Men of Honor

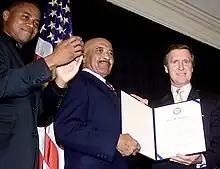
Carl Brashear (center) received an Outstanding Public Service Award in October 2000 from actor Cuba Gooding Jr. and then-Defense Secretary William Cohen for 42 years of combined military and federal civilian service. Gooding portrayed Brashear in the 2000 film "Men of Honor".

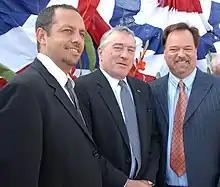
Producer Robert Teitel, Robert De Niro, and screenwriter Scott Smith in September 2008

The film features the classic US Navy Mark V diving equipment used by the Navy from 1915 until 1985. The custom equipment was made by DESCO, which, along with three other makers, manufactured the gear for the Navy. The helmets used were actually commercial helmets (which have larger glass windows or "lights") on Navy breast plates, allowing greater visibility of the actors. The divers wore equipment weighing about .